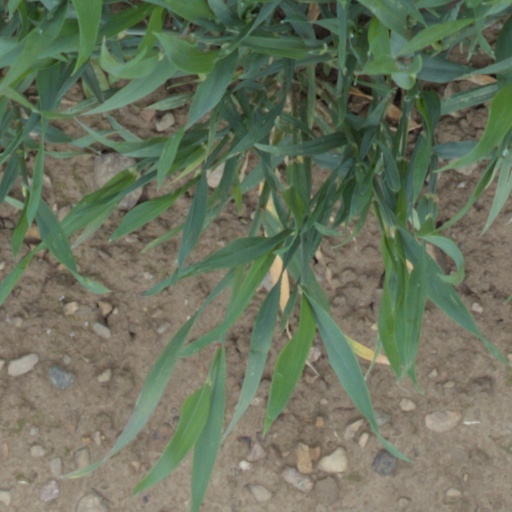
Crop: wheat